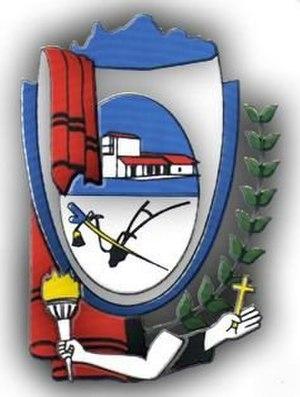
San José de Metán est une ville argentine située dans la province de Salta et le Département de Metán. Elle se trouve à 160 km de Salta, la capitale provinciale. Elle est la cinquième ville la plus peuplée de la province.